Cincinnati

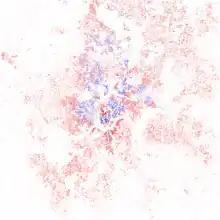
Map of racial distribution in Cincinnati, 2010 U.S. Census. Each dot is 25 people:

Cincinnati has many landmarks across its area. Some of these landmarks are recognized nationwide, others are more recognized among locals. These landmarks include: Union Terminal, Carew Tower, Great American Tower, Fountain Square, Washington Park, and Great American Ballpark.